St Mary's Episcopal Church, Dunblane

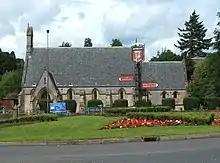
St Mary's Church

St Mary's Episcopal Church is a medium-sized church of the Scottish Episcopal Church in Dunblane, Scotland. It is situated by the Fourways roundabout.